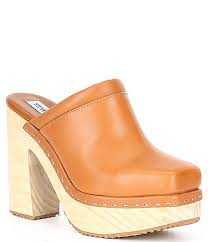
Label: Clog